1941 World Series

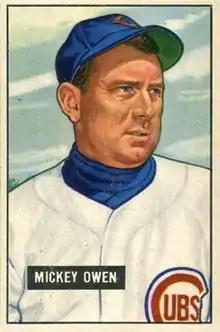
One strike away from winning Game 4, Mickey Owen dropped a third strike on Tommy Henrich, and Yanks rallied to win 7–4.

In Game 4, the Yankees struck first in the top of the first on Charlie Keller's RBI single with two on off Kirby Higbe. In the fourth, they loaded the bases with no outs on a double, walk and single and two outs later, Johnny Sturm's two-run single made it 3–0 Yankees and knock Higbe out of the game. In the bottom half, Atley Donald walked two with two outs before both runners scored on Jimmy Wasdell's double. Next inning, Pete Reiser's two-run home run put the Dodgers up 4–3, but with two out, two strikes and no runners on base in the ninth, the Yankees rallied off Hugh Casey. First, Tommy Henrich swung and missed at a 3-2 pitch which should have ended the game, but Dodger catcher Mickey Owen failed to catch the ball. Heinrich reached first base after the ball sailed to the backstop. Owen recollected the incident: